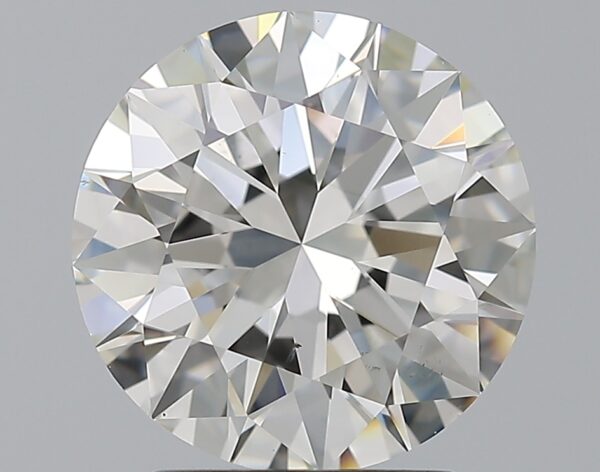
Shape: round
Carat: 2.6
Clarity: VS2
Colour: I
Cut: EX
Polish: EX
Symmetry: EX
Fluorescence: N
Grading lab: GIA
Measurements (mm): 8.82 x 8.88 x 5.44